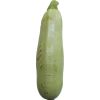
Label: zucchini